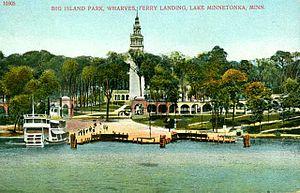
Orono est une ville du comté de Hennepin (Minnesota), aux États-Unis, d'une population de 7 437 habitants au recensement de 2010.